Rani Durgavati

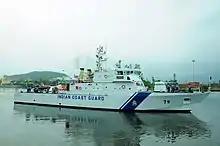
ICGS Rani Durgavati

The Madan Mahal Fort in Jabalpur is famous for its association with the Queen Durgavati and her son, the Crown Prince Vir Narayan.